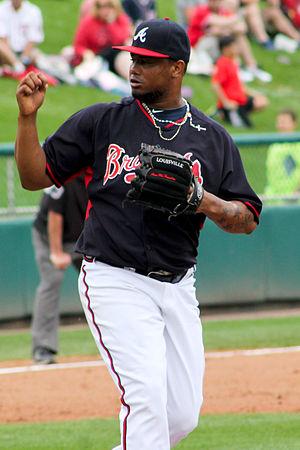
Juan José Jaime est un lanceur de relève droitier de baseball évoluant en 2016 avec les Chunichi Dragons de la Ligue centrale du Japon.